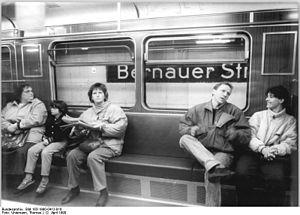
Bernauer Straße est une station du métro de Berlin à Berlin-Mitte, desservie par la ligne U8. Elle est enterrée quelque cinq mètres sous la Brunnenstraße. Seule la bouche nord donne sur la rue perpendiculaire Bernauer Straße.